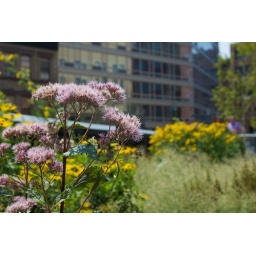
The &amp;quot;Highline&amp;quot; - a defunct elevated train line in Chelsea (NYC), converted into a walking garden path.